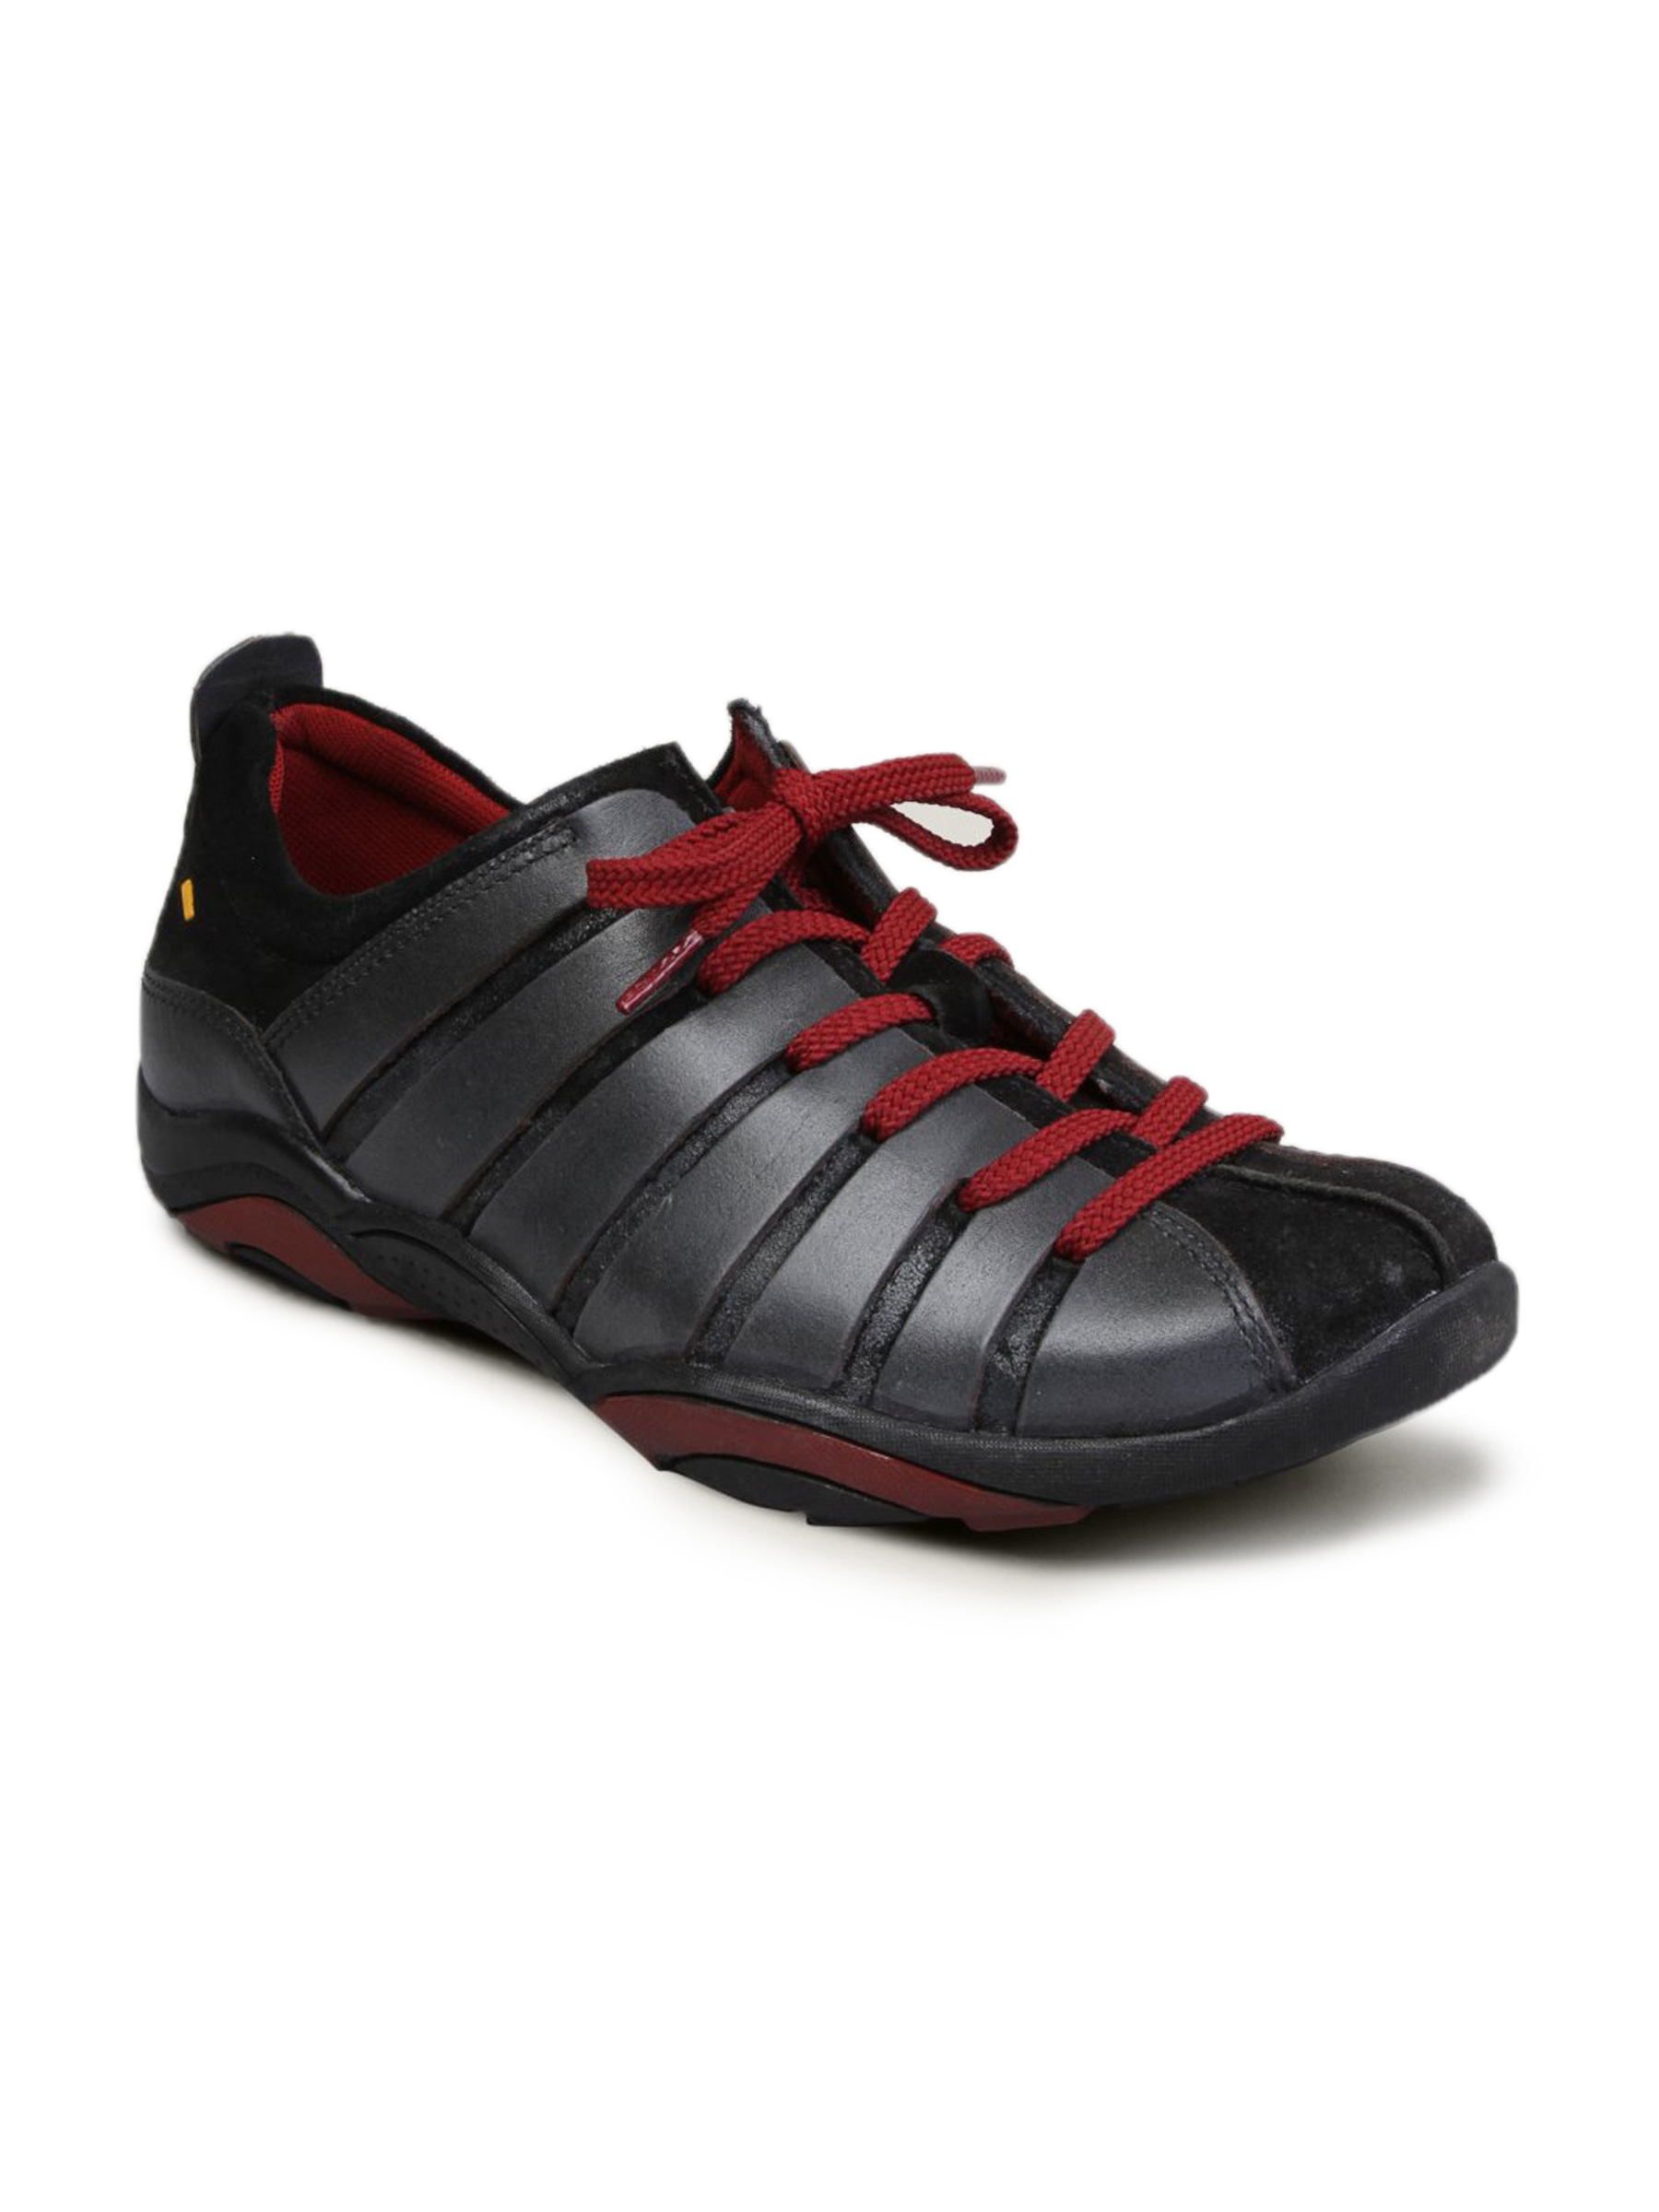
iD Men's Casual Leather Charcoal Funky Shoe
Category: Footwear / Shoes / Casual Shoes
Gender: Men
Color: Black
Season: Fall 2009
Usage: Casual